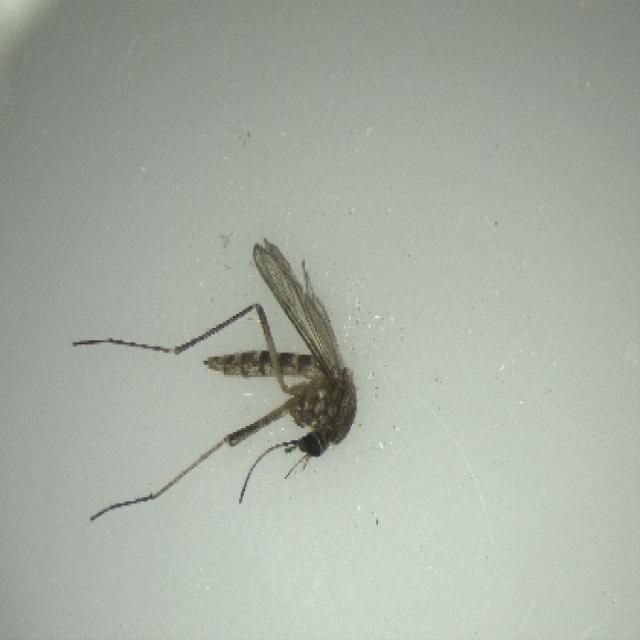
Species: aedes_vexans